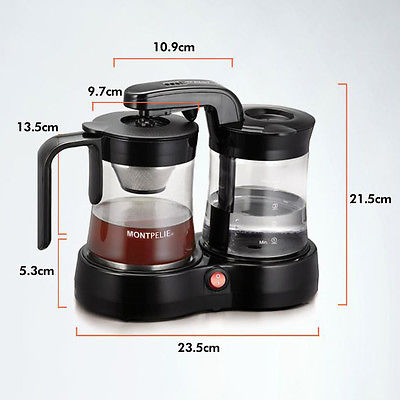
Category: coffee maker